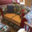
Label: couch